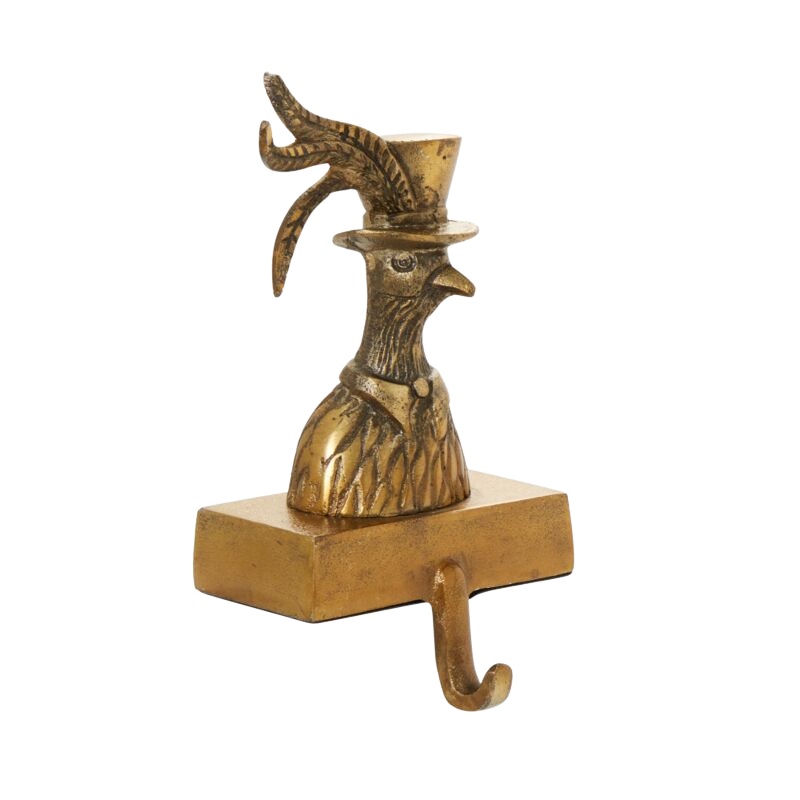
E + E Emerson the Pheasant Stocking Holder
4.75"x 4.5"x 9" Antique gold Free Shipping On Orders Over $99.
Brand: Accent Decor
Category: Home & Garden > Decor > Seasonal & Holiday Decorations > Holiday Stocking Hangers